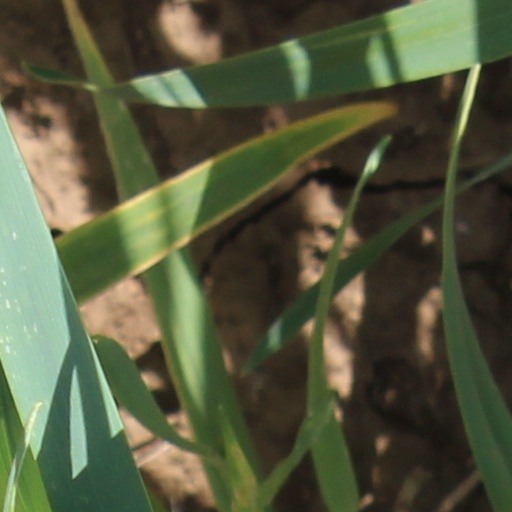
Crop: wheat